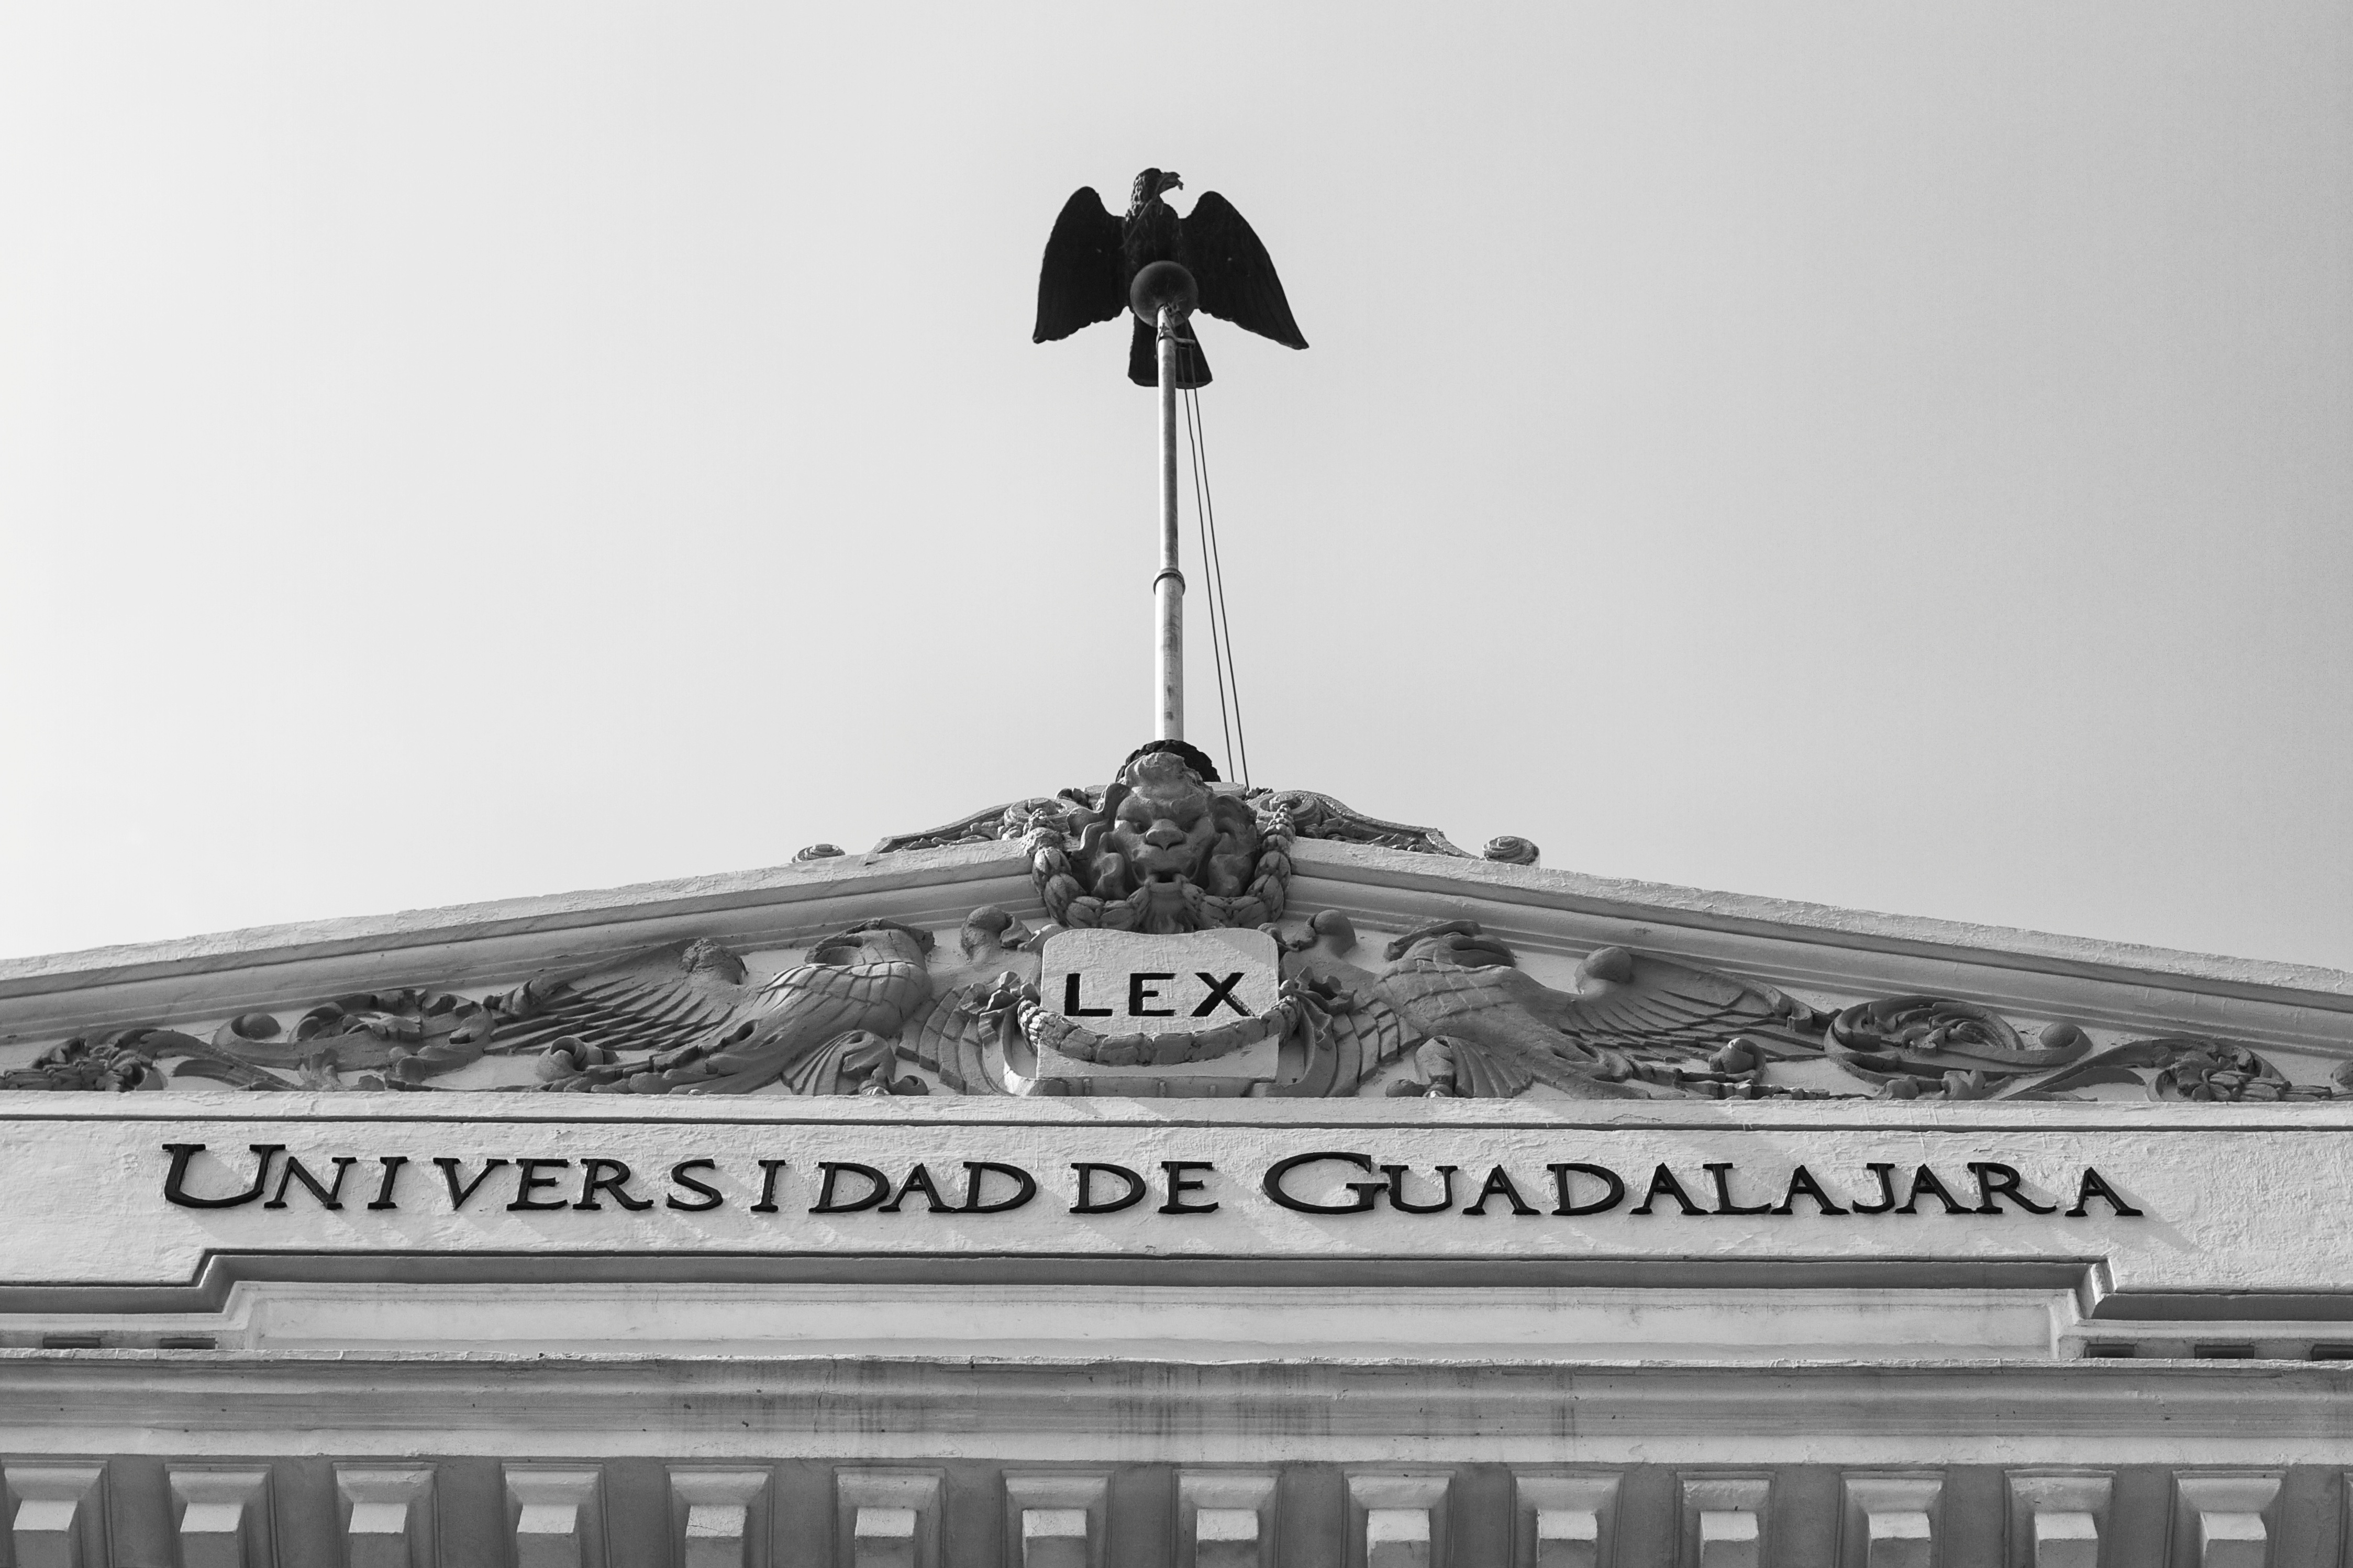
black and white, monument, black, monochrome, shape, monochrome photography